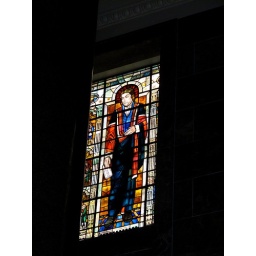
Stained glass window in the Great Hall